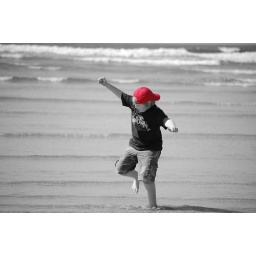
the boy in the red hat